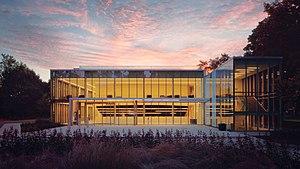
Le Centre d'Excellence du campus Glendon de l'Université York
Le campus Glendon de l'Université York est un campus de l'Université York, la troisième plus grande université du Canada, situé à Toronto, Ontario. Institution d'arts libéraux bilingue avec 84 employés à temps plein et une population de 2 500 étudiants, Glendon est situé dans le quartier de Lawrence Park. Le campus Keele de l'université se trouve à North York. Officiellement, Glendon fait partie des dix facultés de York. Elle a été inspirée du Collège universitaire Swarthmore.